Santa Clara del Cobre

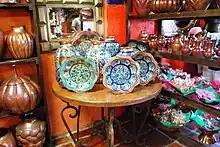
Painted and burnished copper items for sale

Items take from four days to a month to complete, depending on the size, thickness and decorative features. One example is the copper roof of the town's kiosk which is located in one of the main plazas. The making of a piece in a workshop usually require four people to heat the metal, turn it and hammer it into shape.